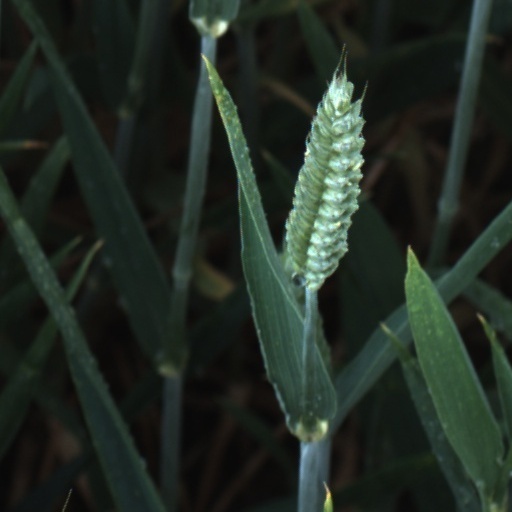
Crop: wheat